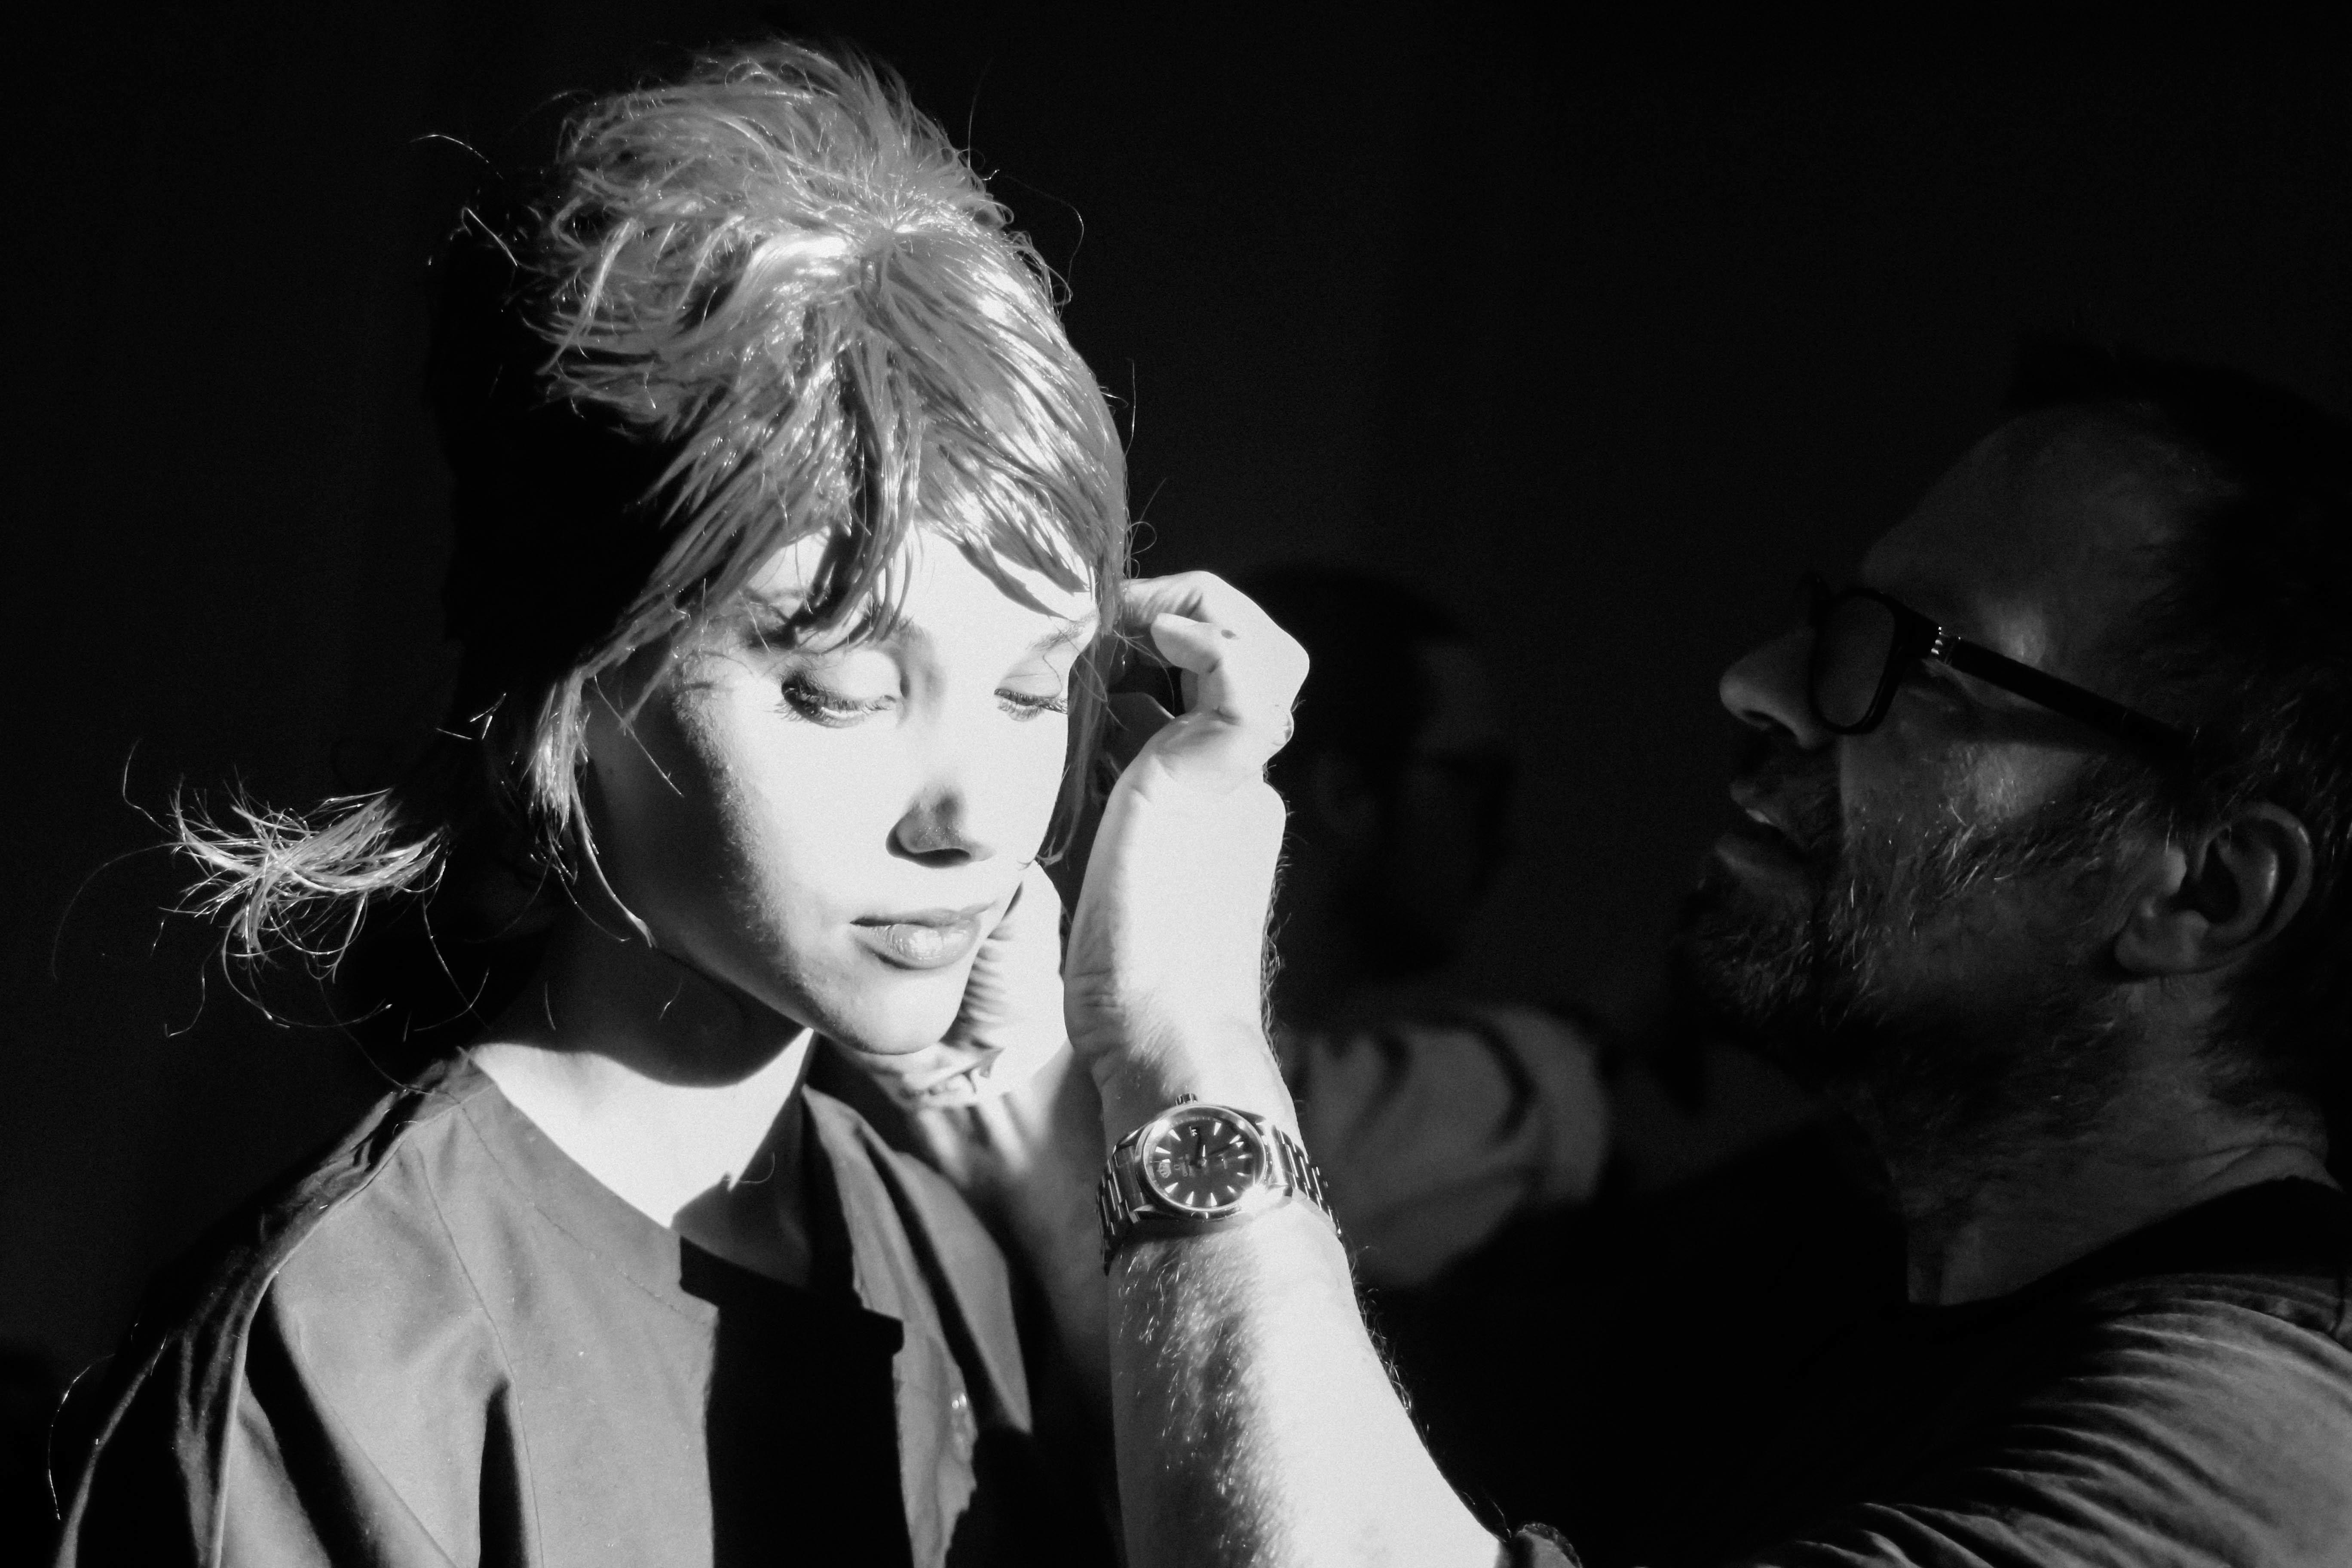
black and white, photography, portrait, darkness, black, monochrome, interaction, monochrome photography, portrait photography, film noir